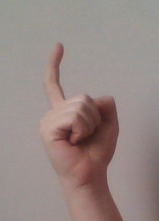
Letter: ra